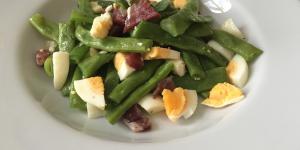
judias verdes con jamon y huevo cocido